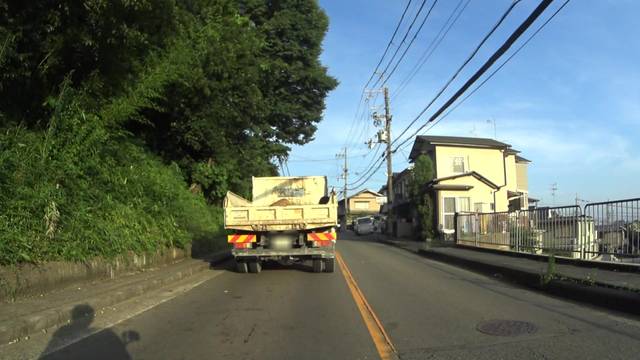
Region: Japan
Coordinates: 35.03, 135.708